Joseph Seiss

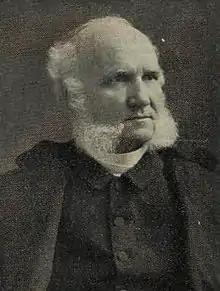
Joseph Seiss

Joseph Augustus Seiss (March 18, 1823 – June 20, 1904) was an American theologian and Lutheran minister. He was known for his religious writings on pyramidology and dispensationalism.